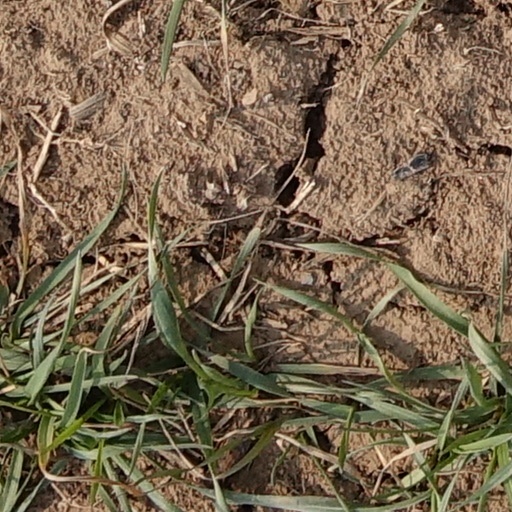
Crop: wheat